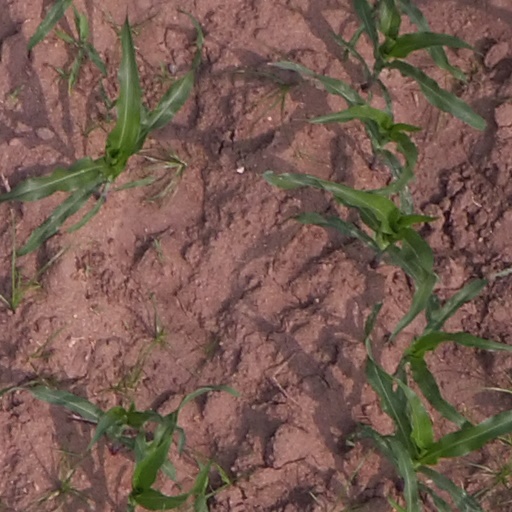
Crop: maize; corn